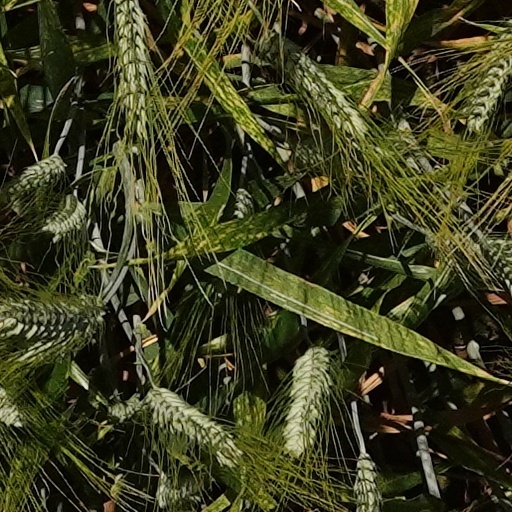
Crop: wheat